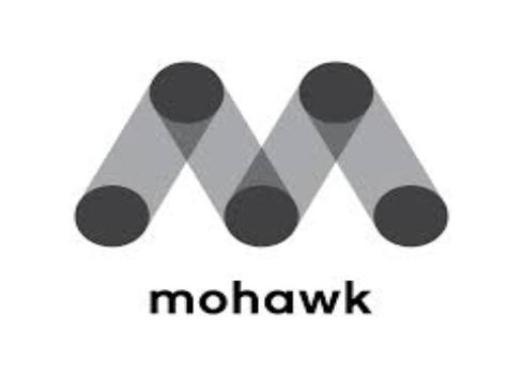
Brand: mohawk-1
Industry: Leisure